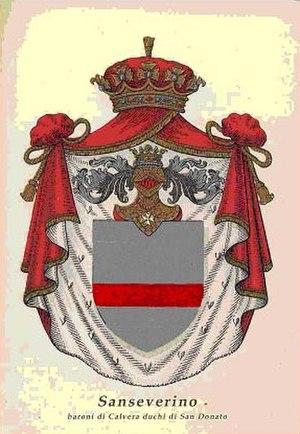
Ferrante Sanseverino, quatrième et dernier prince de Salerne, est un condottiere et un mécène humaniste italien.
Aurora Sanseverino est une aristocrate, poétesse, comédienne et mécène italienne. Femme aux multiples sujets de prédilection et décrite comme « belle, pieuse, pleine de bonté, amatrice de musique et de poésie », elle fait partie des plus importants personnages mondains du Royaume de Naples.
Les Sanseverino sont une des familles historiques les plus illustres du Royaume de Naples et de toute l'Italie, et une des plus riches d'Europe, possédant 300 fiefs, 40 comtés, 9 marquisats, 12 duchés et 10 principautés répartis essentiellement entre Calabre, Campanie, Basilicate et Pouilles. Parmi ses membres, on trouve des cardinaux, des vice-rois, des maréchaux et des condottieres.